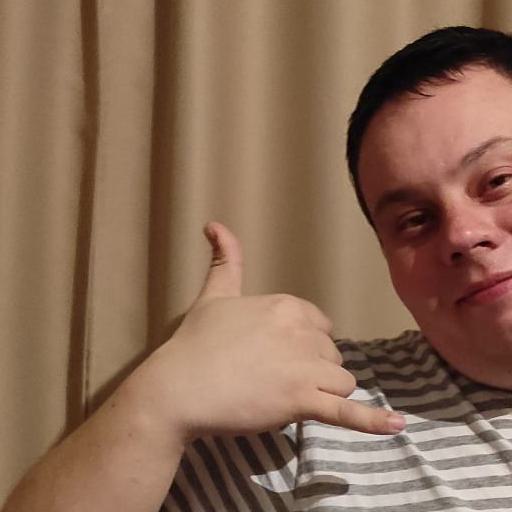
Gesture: call